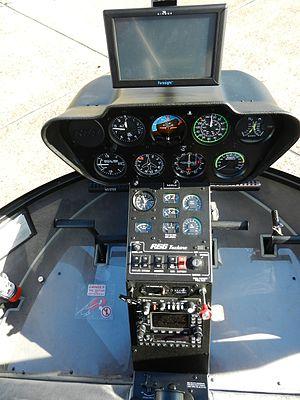
Le Robinson R66 est un hélicoptère 5 places à turbine à gaz, conçu et construit par Robinson Helicopter Company. Le R66 est légèrement plus rapide et plus souple que le Robinson R44. Il est également le premier hélicoptère Robinson à posséder un compartiment cargo séparé.